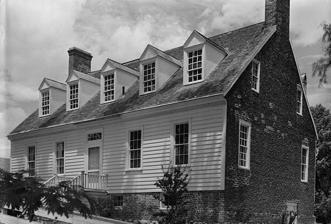
Building: Old Brick House
Country: United States of America
Year built: 1750
Historic home from 1750 in Elizabeth City, Pasquotank County, North Carolina For other uses, see Brick House (disambiguation) . United States historic place Old Brick House U.S. National Register of Historic Places Brick House, HABS Photo, July 1940 Show map of North Carolina Show map of the United States Location 182 Brick House Lane, Elizabeth City, North Carolina Coordinates 36°20′0″N 76°13′16″W / 36.33333°N 76.22111°W / 36.33333; -76.22111 Area 1.5 acres (0.61 ha) Built c. 1750 ( 1750 ) Built by Murden, Robert NRHP reference No. 72000983 Added to NRHP March 16, 1972 Old Brick House is a historic home located at Elizabeth City , Pasquotank County, North Carolina . It was built about 1750, and is a 1 + 1 ⁄ 2 -story frame dwelling with brick gable ends.  It sits on a raised brick basement, has a gable roof with dormers, and two interior end chimneys with molded caps.  The interior features a richly carved mantel with an elaborate broken ogee pediment.  It is one of the few brick-end buildings in the state. The brickwork is laid in Flemish bond with glazed headers. It is a member of the small group of 18th century frame houses with brick ends in northeast North Carolina; the group includes the Sutton-Newby House and the Myers-White House . Local legend held that the house was built and first occupied by the pirate Blackbeard , though in reality he had been dead since 1718. It was listed on the National Register of Historic Places in 1972. References